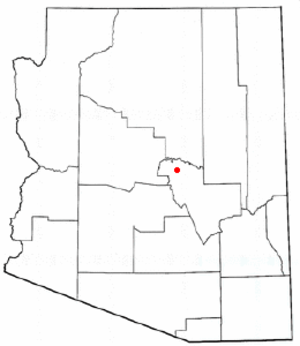
Payson
Paysons placering i Gila County i Arizona
Payson er en by i Gila County i delstaten Arizona, USA. Payson var oprindeligt ranch og kvægopsamlingscenter. I gamle dage var området et af de mest isolerede i Arizona. I starten af 1900-tallet var Payson kun forbundet med verden udenfor med et par primitive veje: den ene nordpå til Flagstaff, den anden sydpå til Globe.